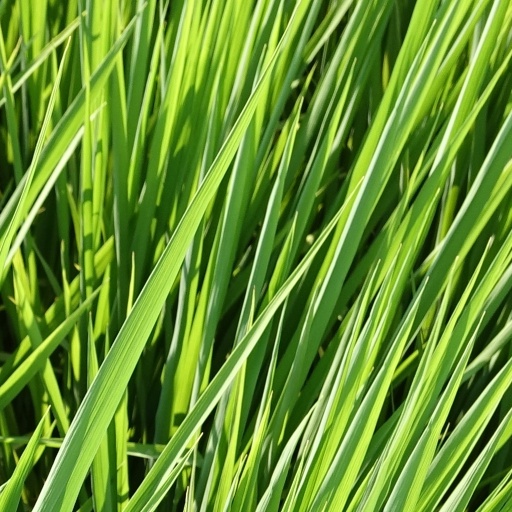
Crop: rice